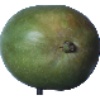
Label: Mango 1